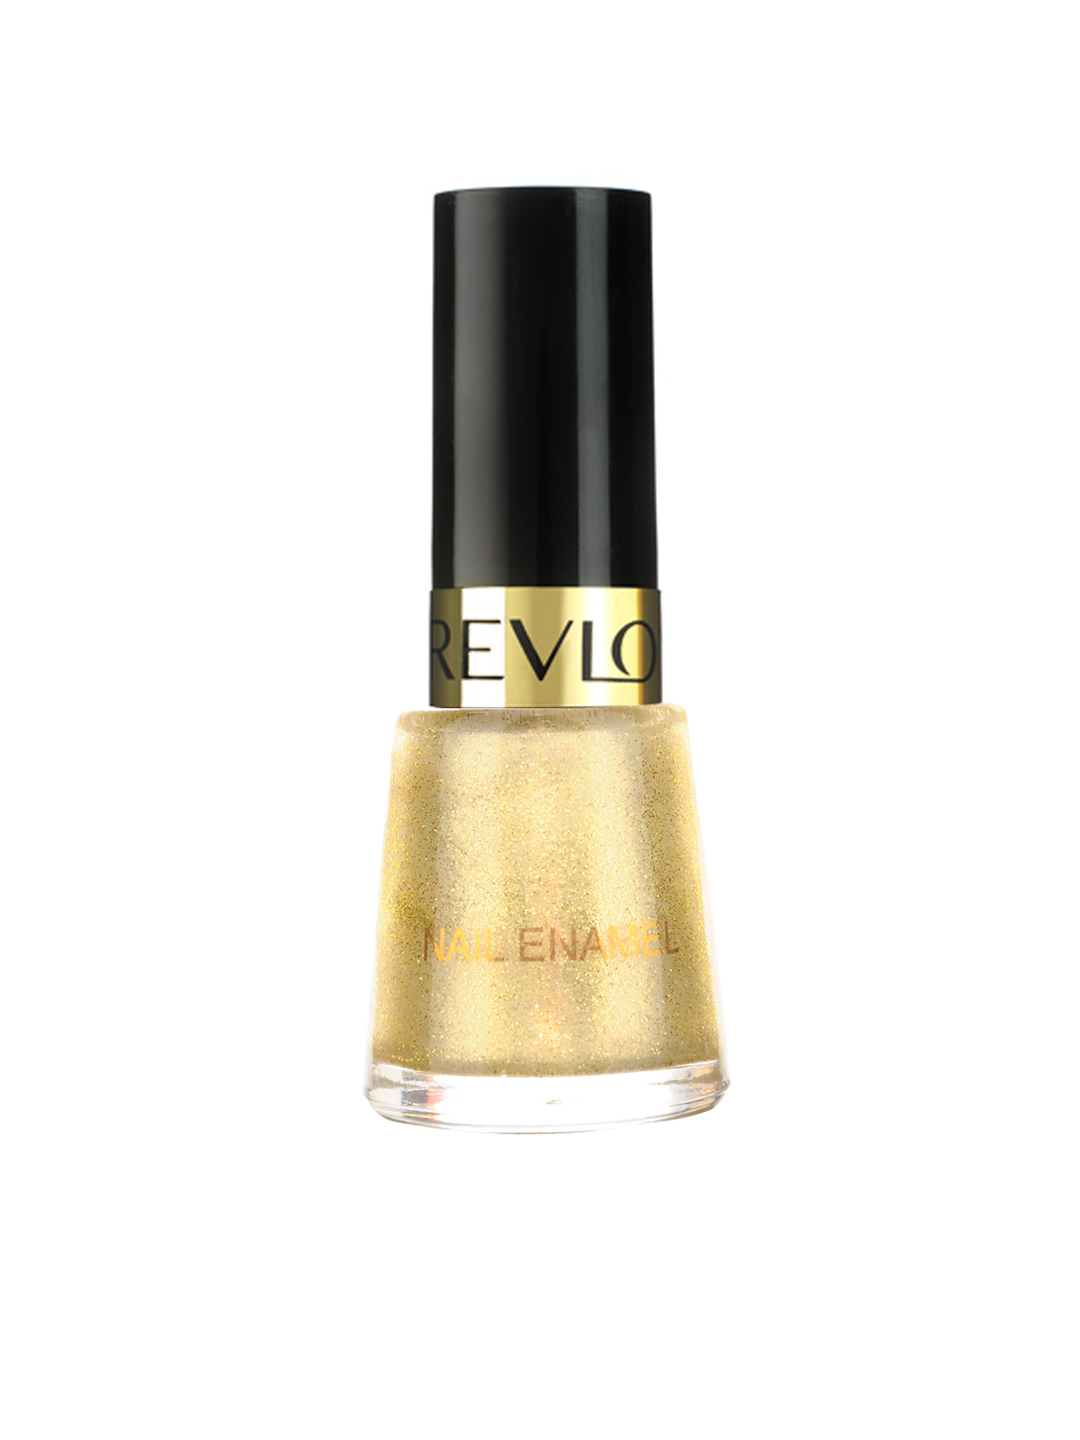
Revlon Golden Touch Nail Enamel 384
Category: Personal Care / Nails / Nail Polish
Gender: Women
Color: Gold
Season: Spring 2017
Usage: Casual